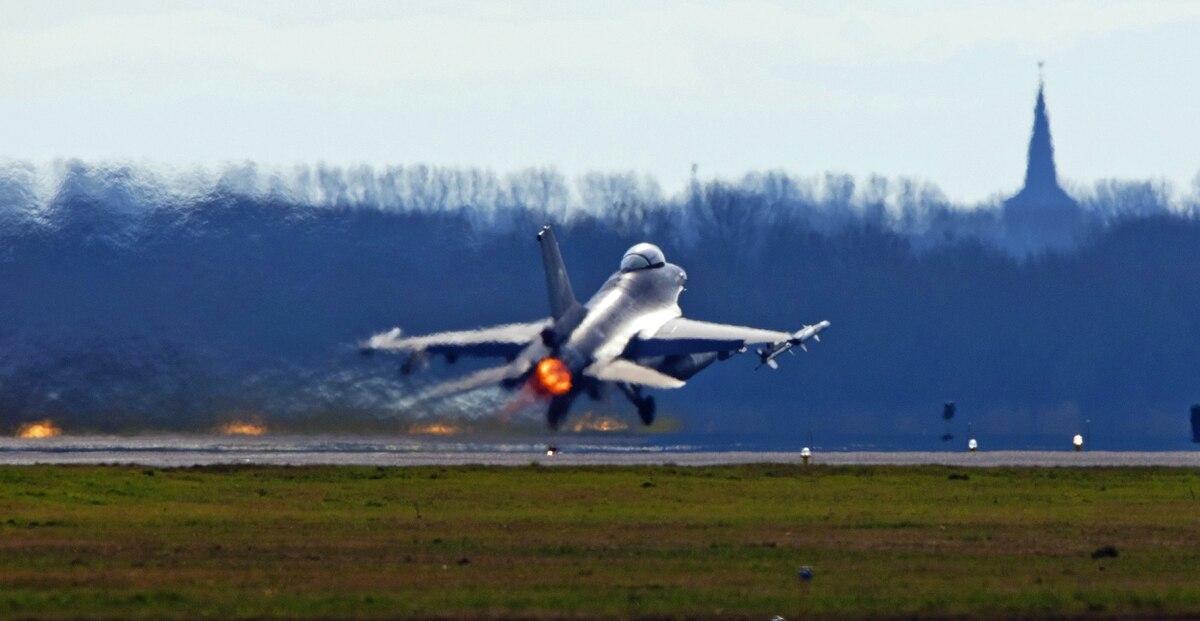
Vehicle type: Planes